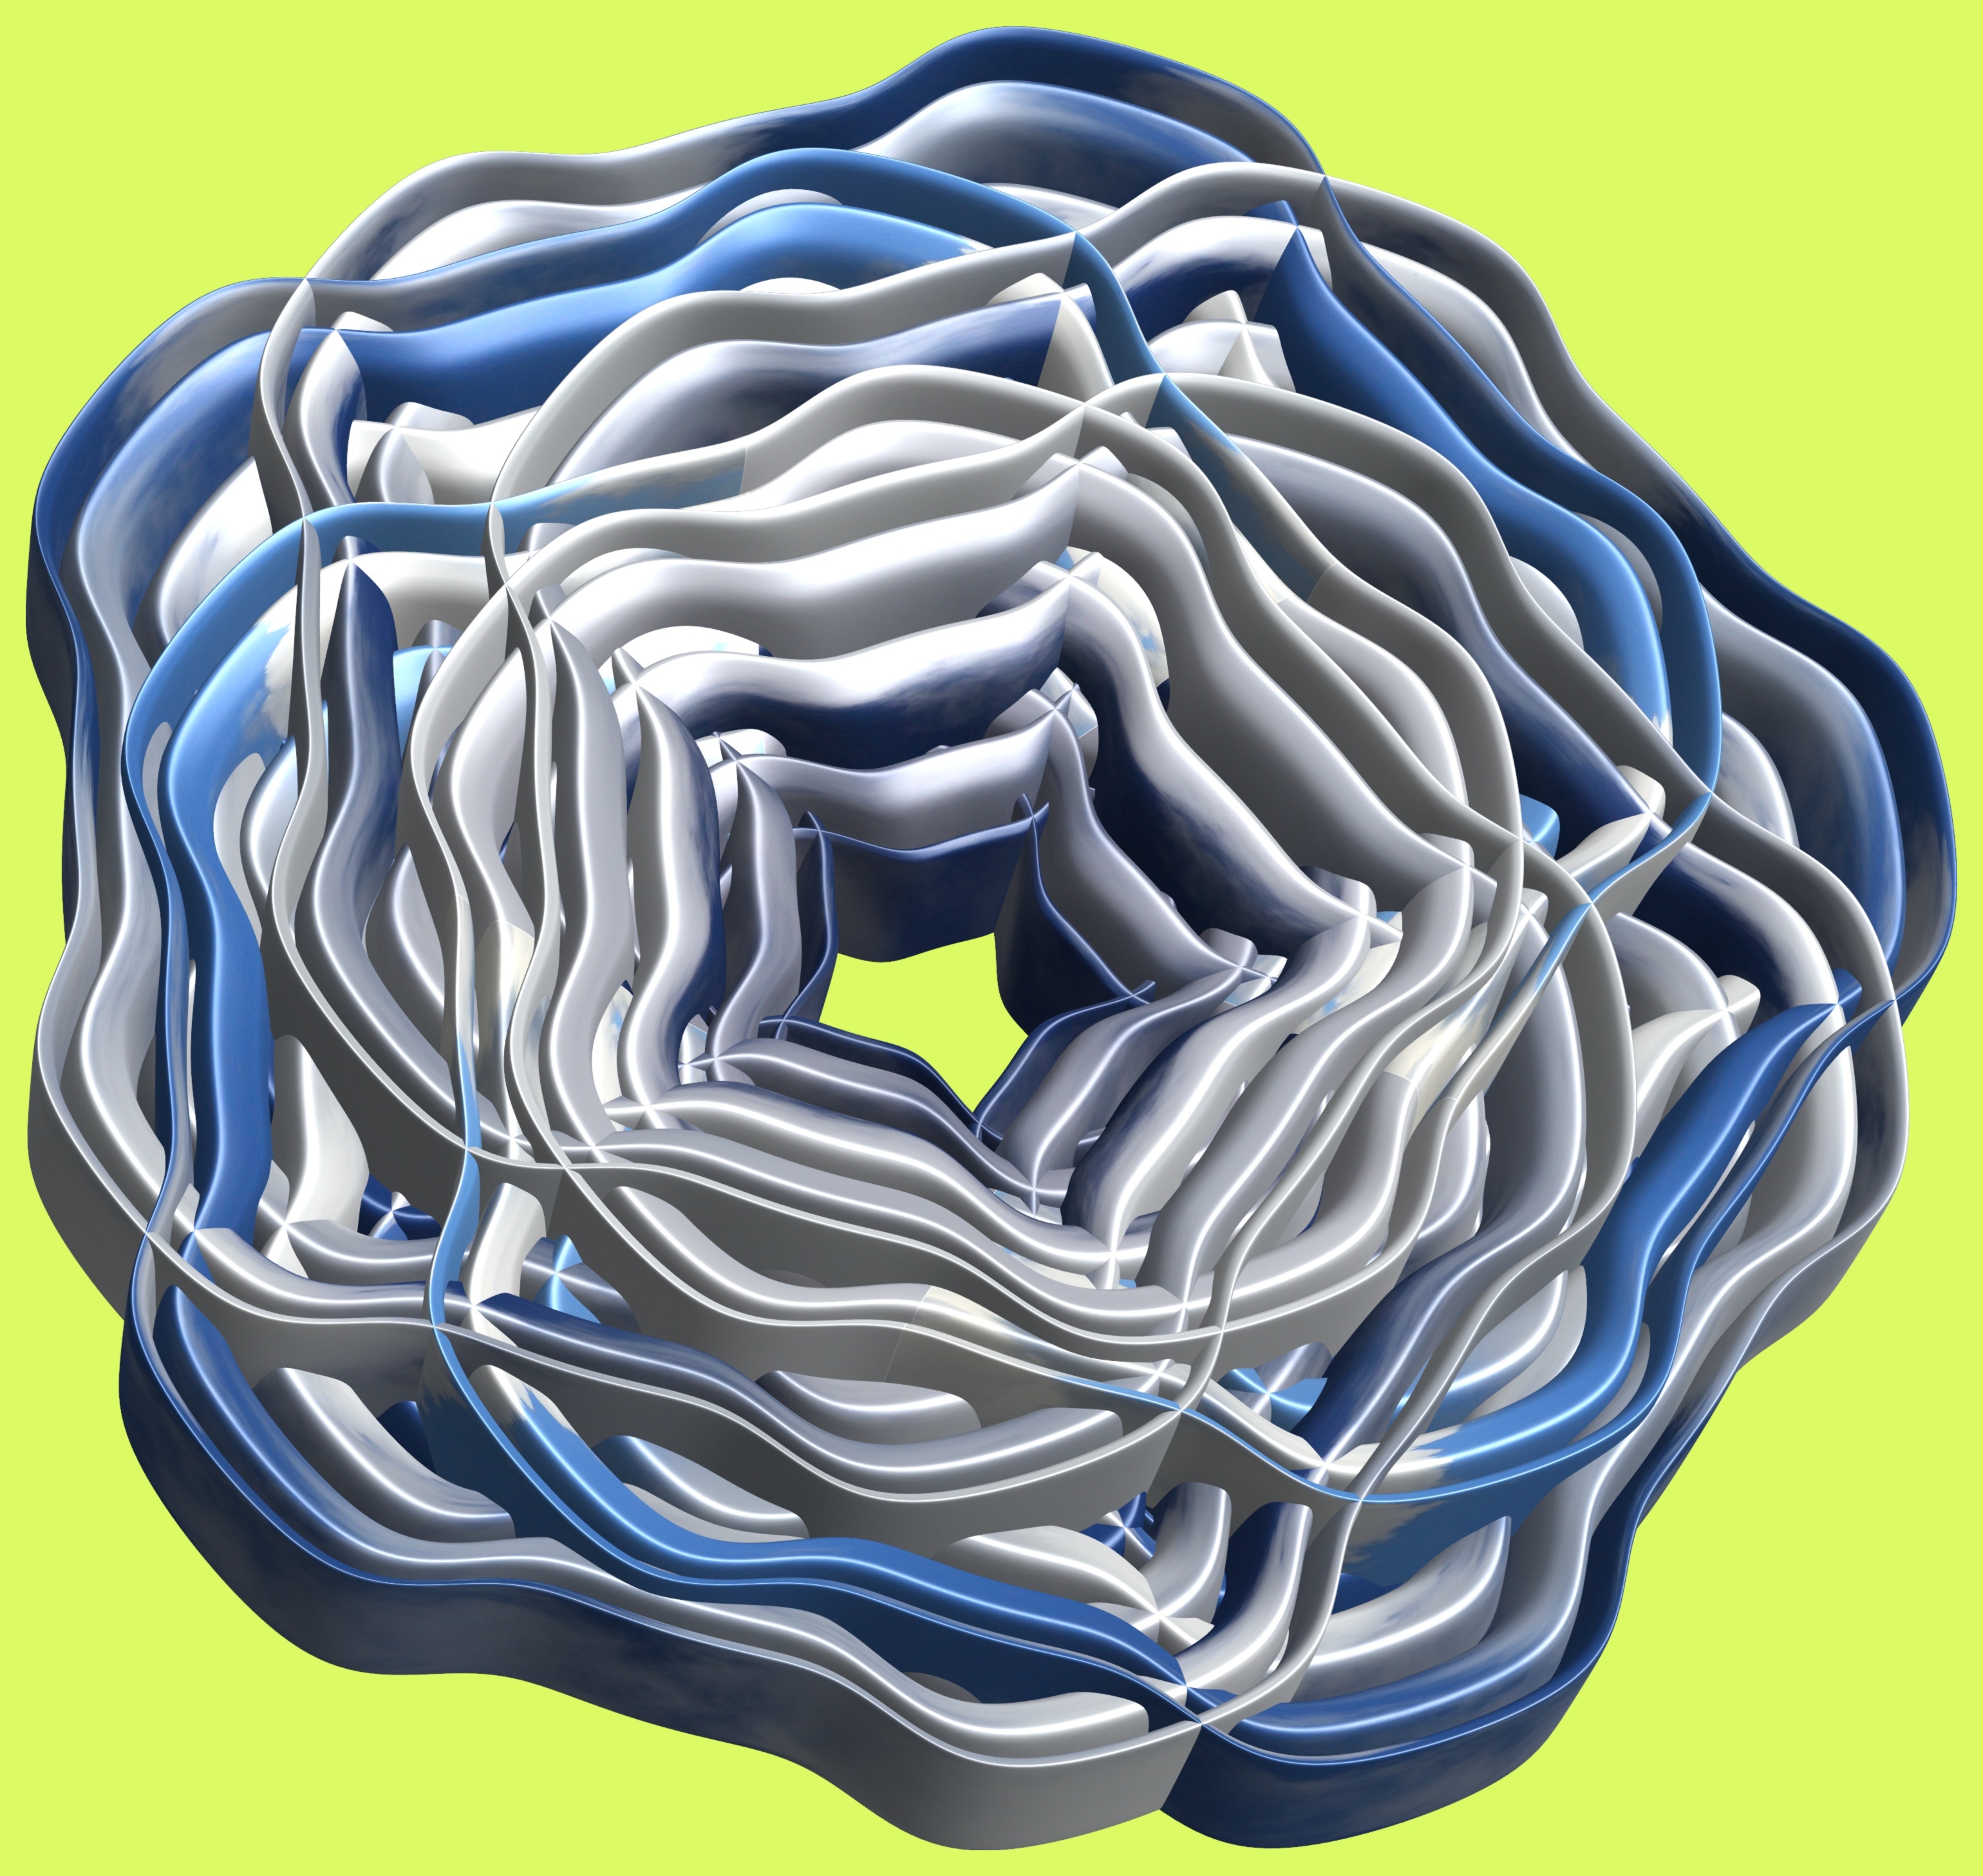
structure, texture, pattern, arm, human body, cool image, illustration, design, symmetry, 3d, graphic, organ, torus, mathematica, cg, parametricplot3d, code, program, algorithm, mapping, medical, jaw